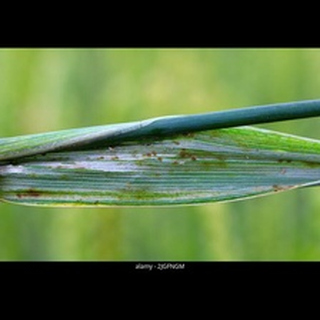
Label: wheat_aphid